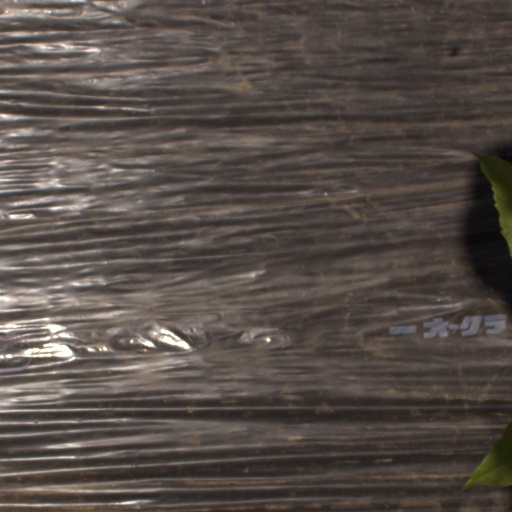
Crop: Jerusalem artichoke